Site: brandenburg
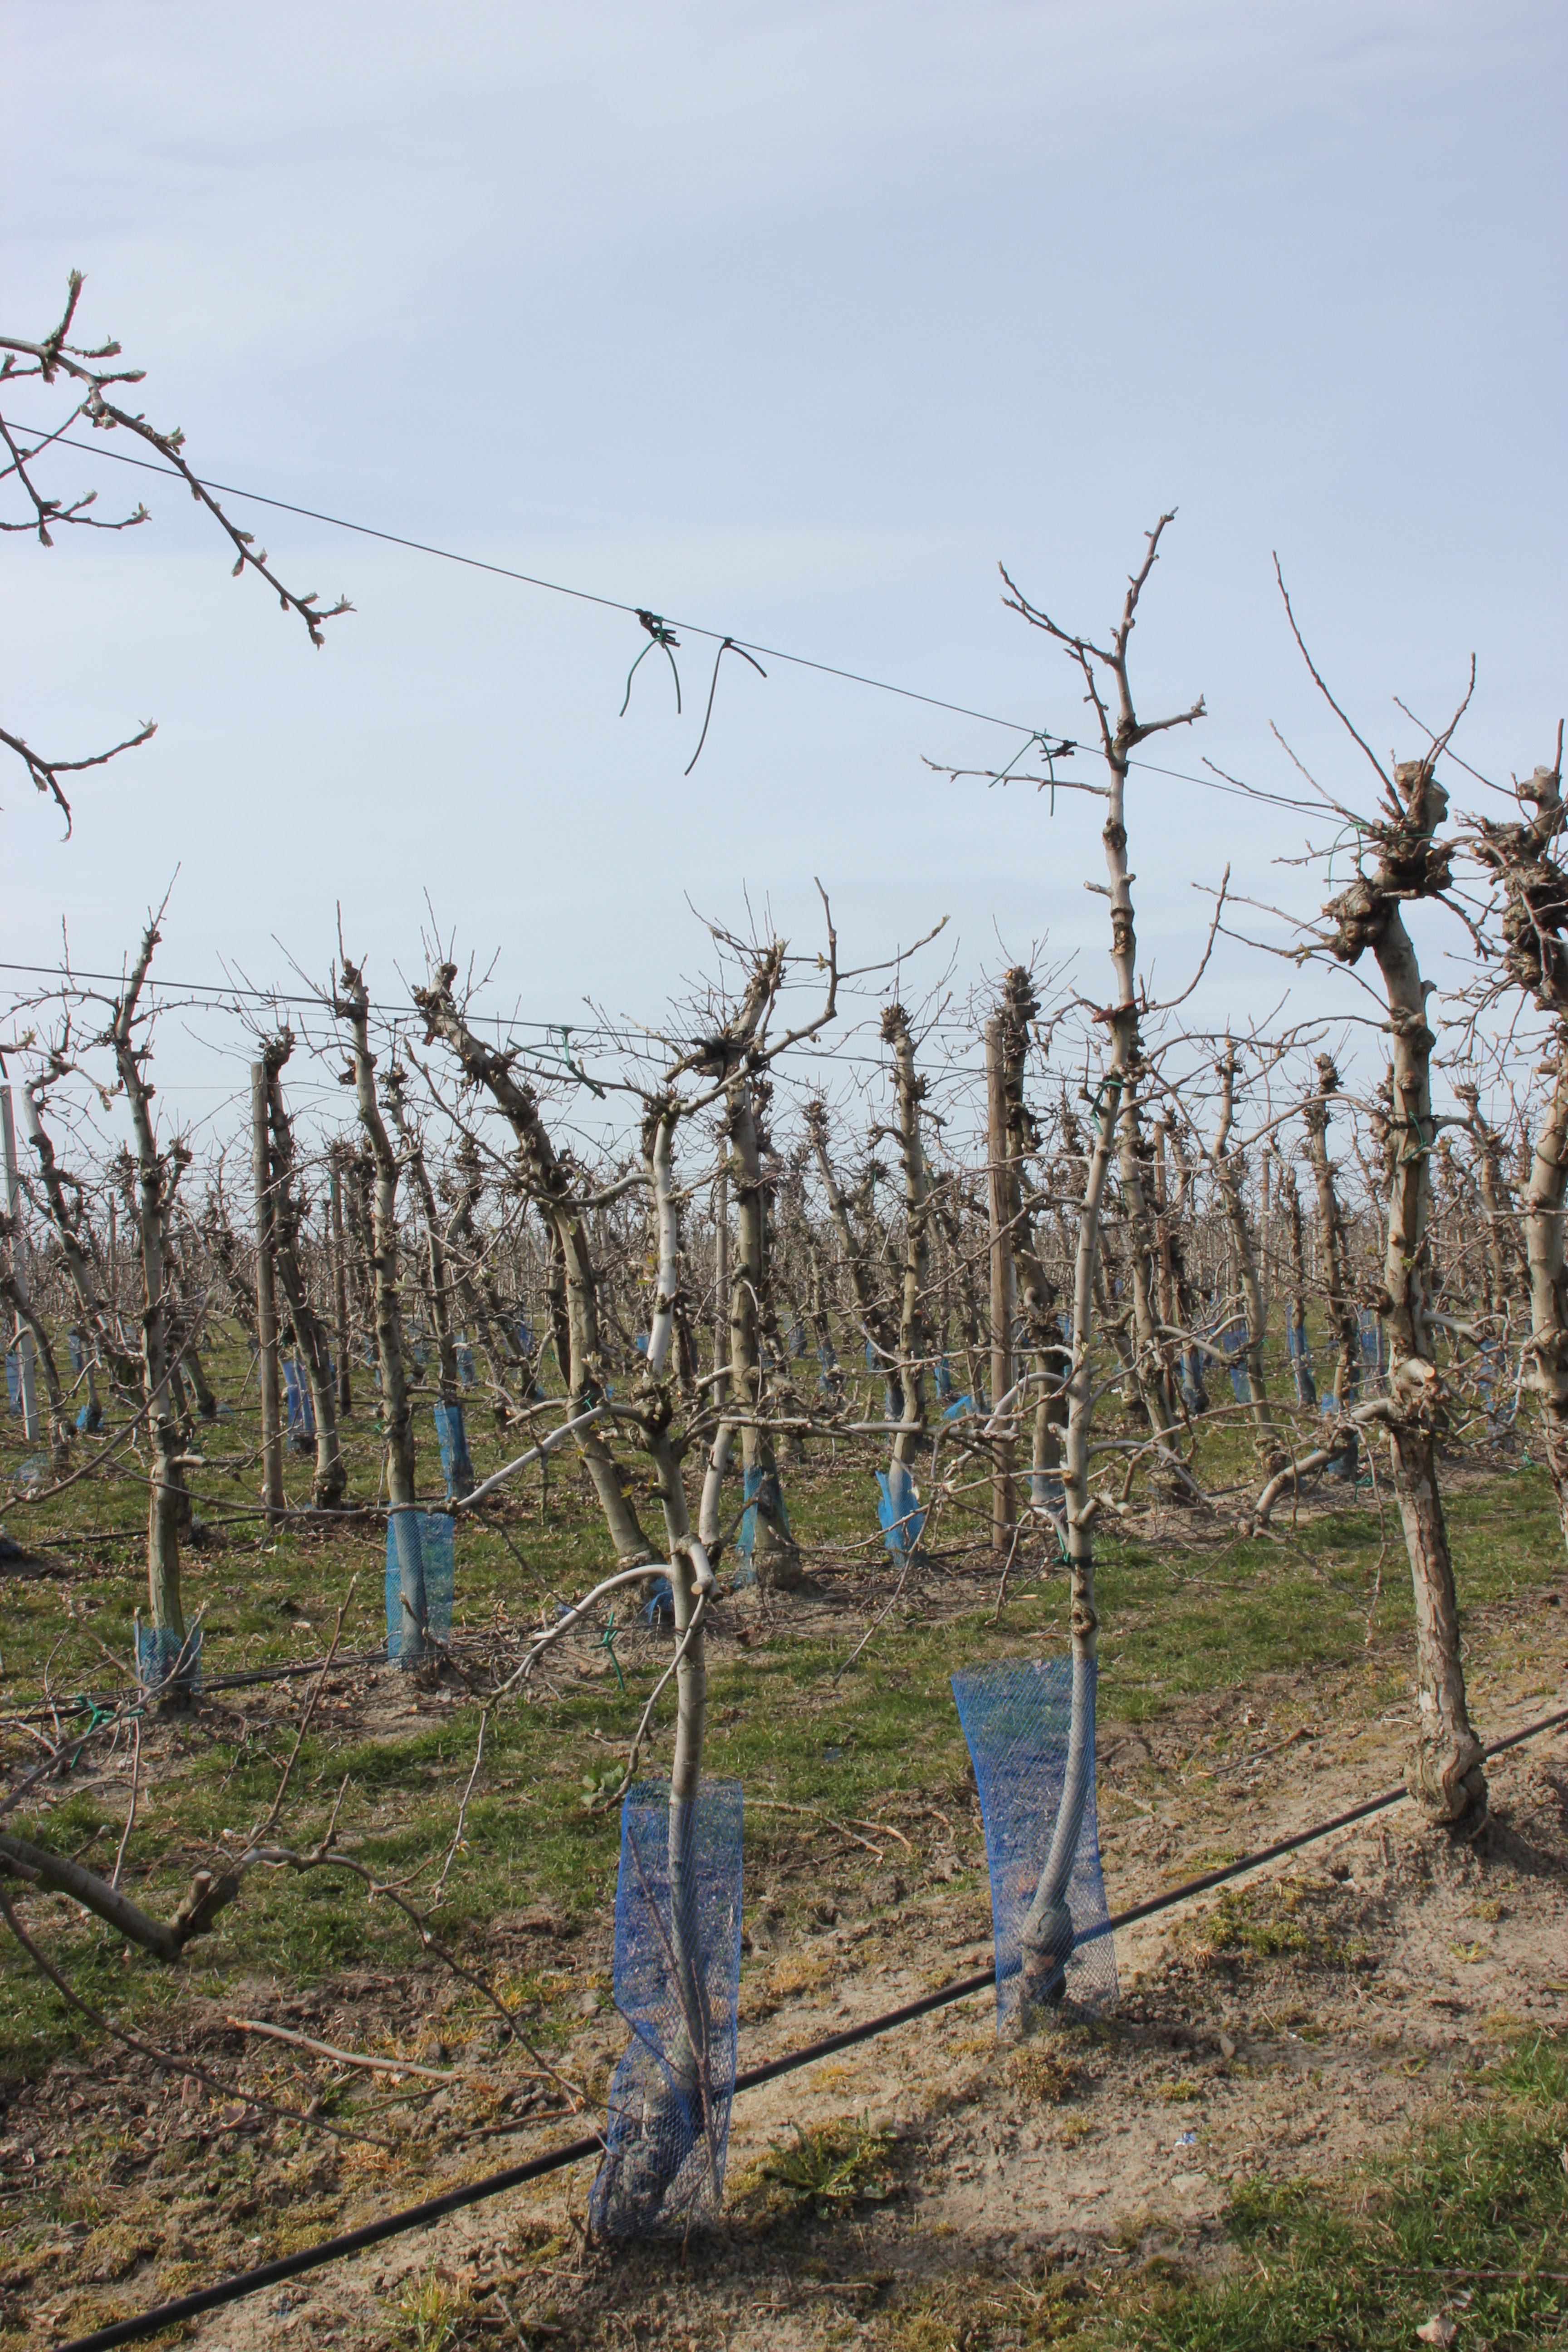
Growth stage (BBCH 54): Inflorescence emergence